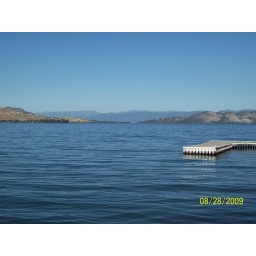
September 2009. At Marvin and Dorris' lake home in Big Arm.